Ricky Martin

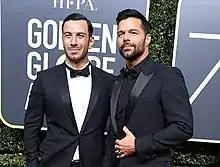
Martin and Jwan Yosef at the 2018 Golden Globe Awards

Following the success of "Ricky Martin" and "Sound Loaded", he initially planned to release the third English-language album as his seventh studio album, which was supposed to be his first complete work in the field of songwriting. Despite Sony Music Entertainment's original plan after a two-year hiatus he decided to release a Spanish-language album: "I woke up five months ago, and I said 'We're doing an album in Spanish.' Everyone went nuts. They said, 'You don't have time; you have to release an album in English because of timing issues with your career.' And that's fine. But I told them, 'In five months, you'll have a kick-ass album' [in Spanish]. Martin's seventh studio album, "Almas del Silencio" was released in May 2003. It debuted atop the "Billboard" Top Latin Albums chart with first-week sales of 65,000 copies, according to data compiled by Nielsen SoundScan, breaking the record as the largest first-week sales for a Spanish-language album in the US. The album also debuted at number 12 on "Billboard" 200, tying the 2002 album, "Quizás" as the chart's highest Spanish-language debut. The album also debuted at number one in "at least 13 Latin American markets" and sold over two million copies worldwide.